Jean Duvet

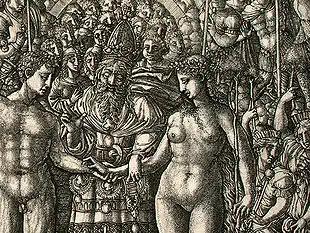
Detail of "The Marriage of Adam and Eve", probably 1540/1555, engraving.

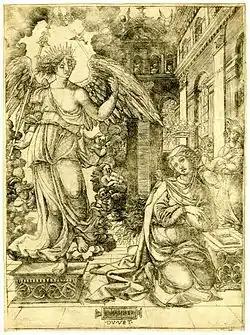
"The Annunciation", 1520.

Jean Duvet (1485 – after 1562) was a French Renaissance goldsmith and engraver, now best known for his engravings. He was the first significant French printmaker. He produced about seventy-three known plates, that convey a highly personal style, often compared to that of William Blake, with very crowded compositions, a certain naive quality, and intense religious feeling. According to Henri Zerner, his work has a "freedom and immediacy that have no equivalent in Renaissance printmaking". A degree of mystery surrounds his biography, as there is disagreement as to whether or not he was the Jean Duvet from Dijon who spent sixteen years in the militantly Calvinist city-state of Geneva.